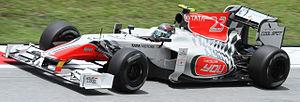
Le Grand Prix automobile de Malaisie 2011, disputé le 10 avril 2011 sur le circuit international de Sepang, est la 841ᵉ épreuve du championnat du monde de Formule 1 courue depuis 1950 et la seconde manche du championnat 2011. Il s'agit de la treizième édition du Grand Prix de Malaisie comptant pour le championnat du monde de Formule 1.